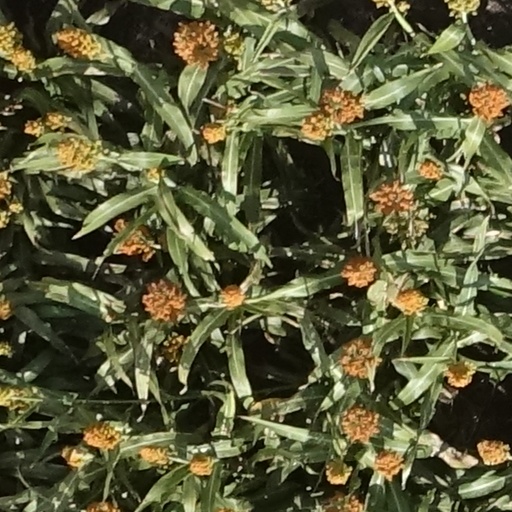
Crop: sorghum